Tocană
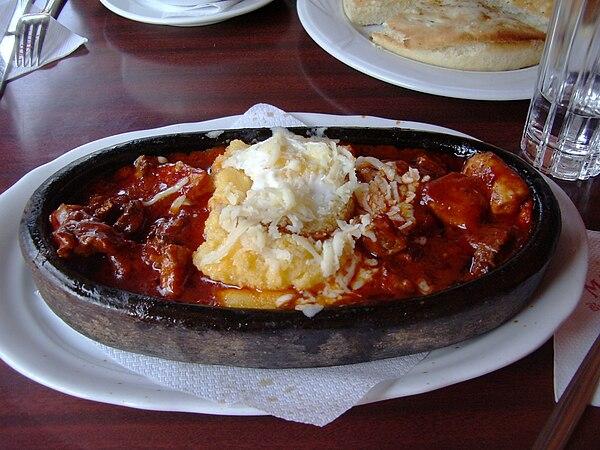
Also known as:
es - Spanish: Tocană
fr - French: Tocana
he - Hebrew: טוקאנה
jv - Javanese: Tocană
Category: stew (tomatoes)
Cuisine: Romanian
Associated cuisines: Romanian
Area: Romania
Countries: Romania
Region: Eastern Europe, , , ,
The dish is a stew prepared with tomato, garlic and sweet paprika. Traditionally, it is consumed with a cornmeal mush.